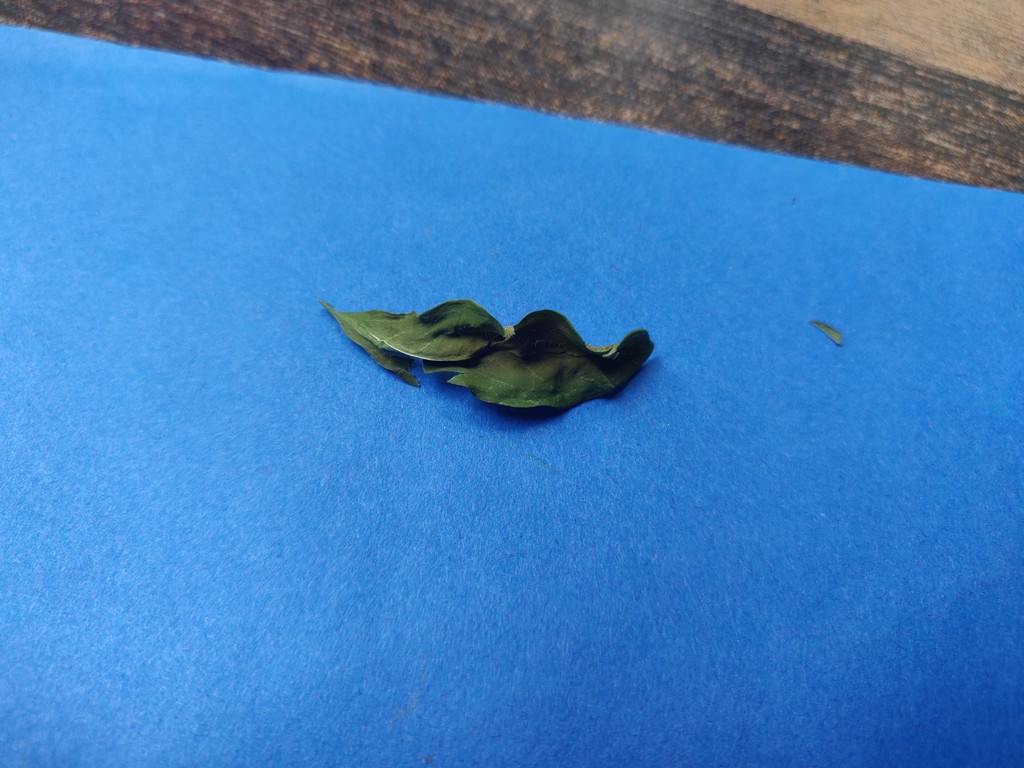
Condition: Dried
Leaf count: single
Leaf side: unknown